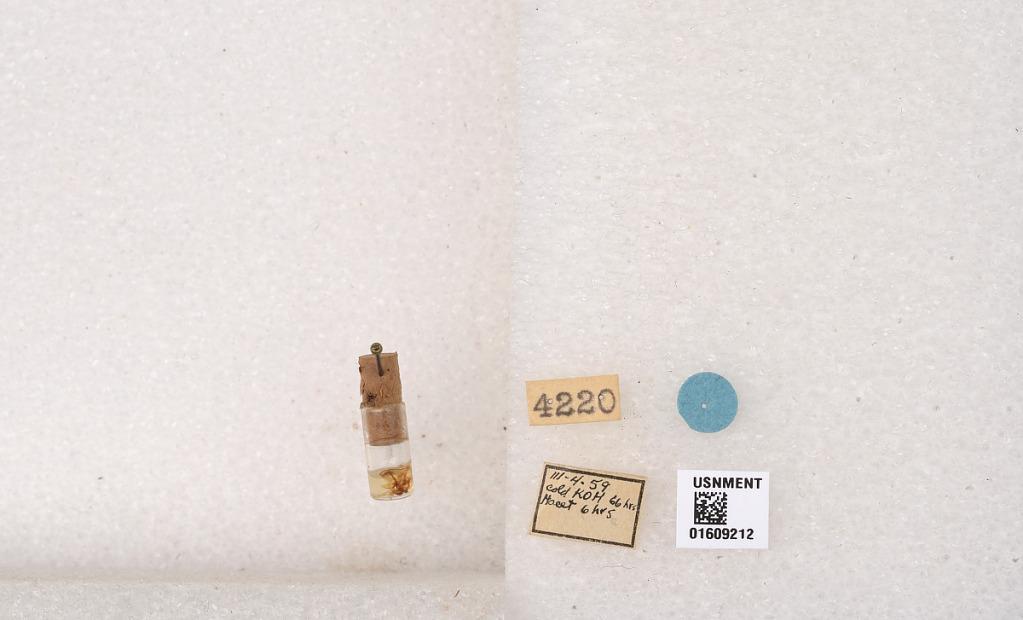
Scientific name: Xylocopa (Neoxylocopa) tacanensis Moure
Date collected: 1959-3-4